Moycullen

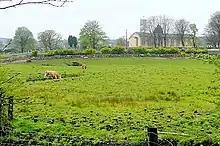
Field and church in Moycullen

The Catholic parish of Moycullen, which is part of the Roman Catholic Diocese of Galway, Kilmacduagh and Kilfenora, is roughly co-extensive with Moycullen civil parish. The Church of the Immaculate Conception is located in the village.